A History of Vodka

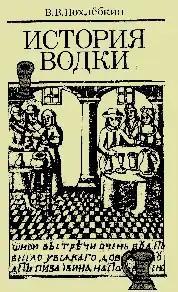
First edition softcover, featuring 19th-century lubok

A History of Vodka (Romanized: ) is an academic monograph by William Pokhlyobkin, which was awarded the Langhe Ceretto Prize. Although the work had been finished in 1979, it was published just before the dissolution of the Soviet Union. In his book, in particular, Pokhlyobkin wanted the Russian vodka to be legally produced only from the rye stuff.